Answer in natural language. Consider the 3D positions of the objects in the scene and not just the 2D positions in the image. Is the centerpoint of  black colour chair  shape square (highlighted by a blue box) at a higher height than black lshaped countertop (highlighted by a green box)? Choose between the following options: no or yes
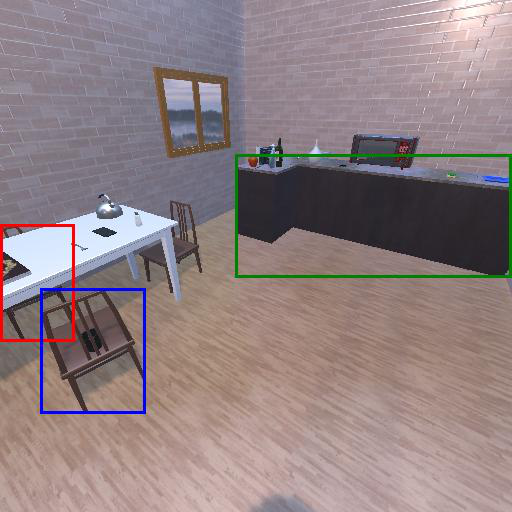
<answer>no</answer>